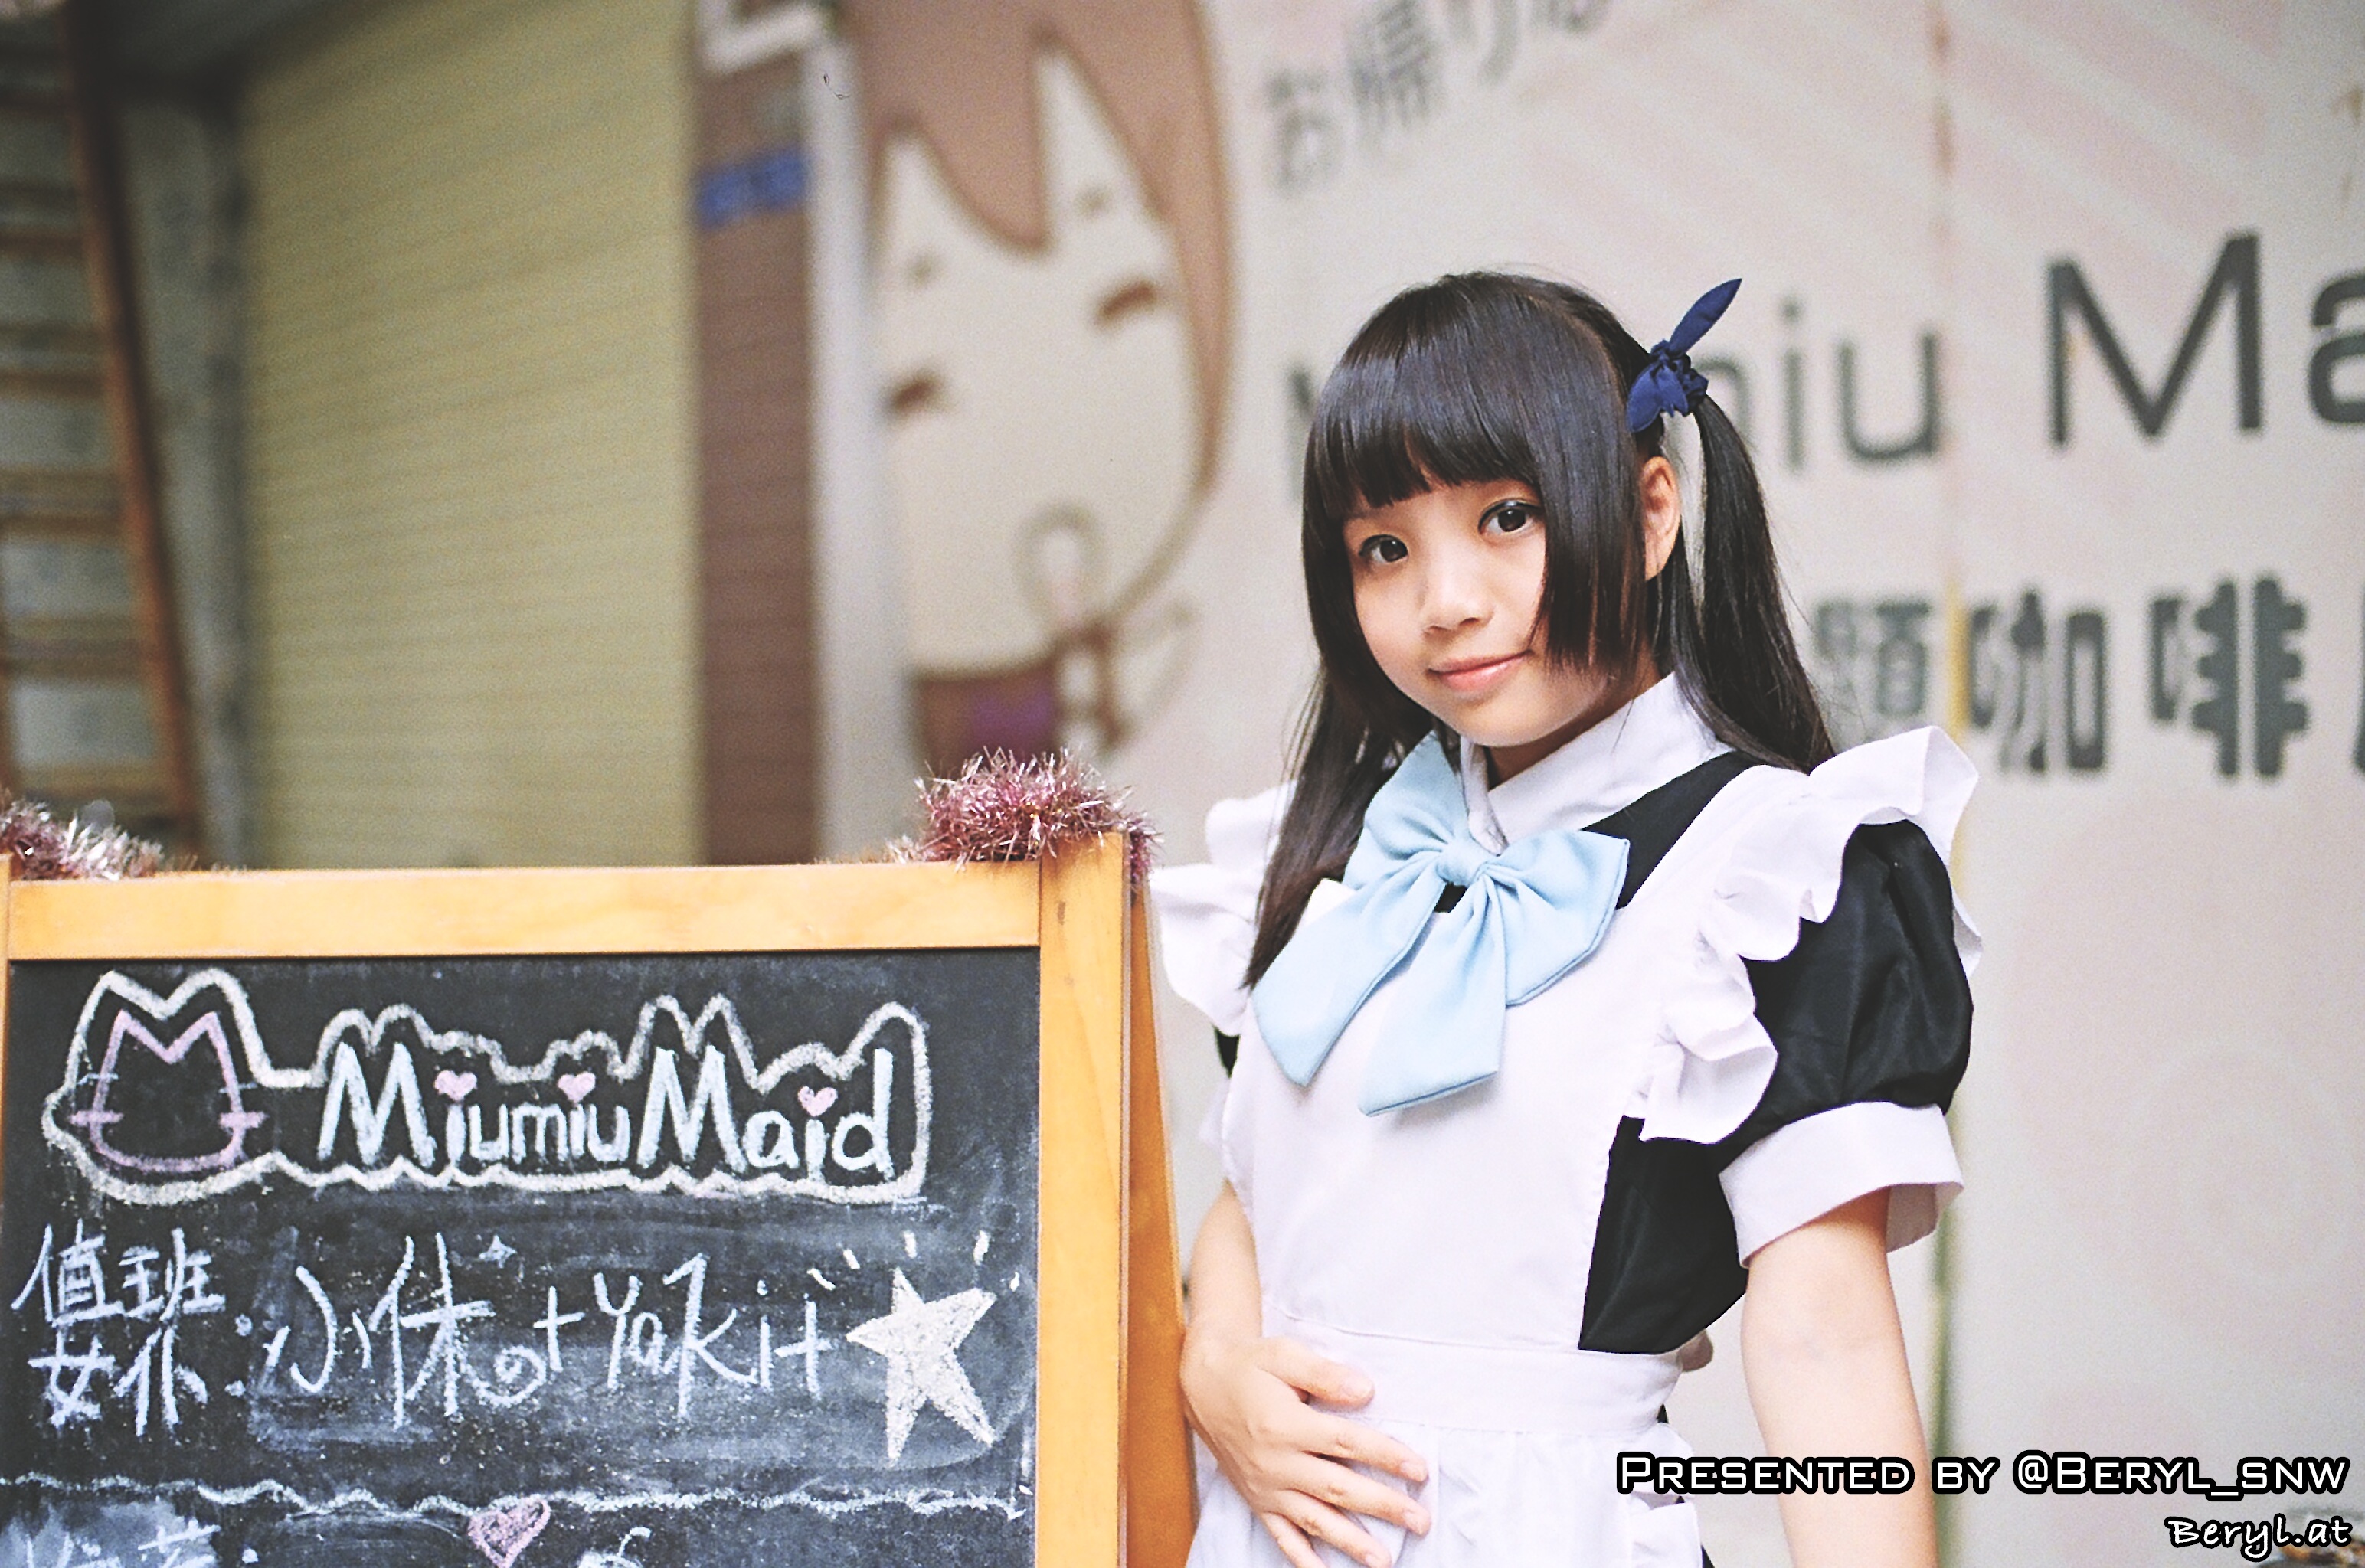
girl, play, cute, chinese, nikon, clothing, cosplay, girls, canton, kodak, maid, costume, anime, cos